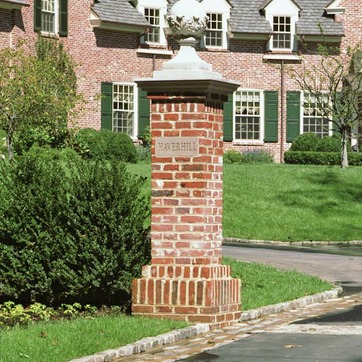
Material: brick